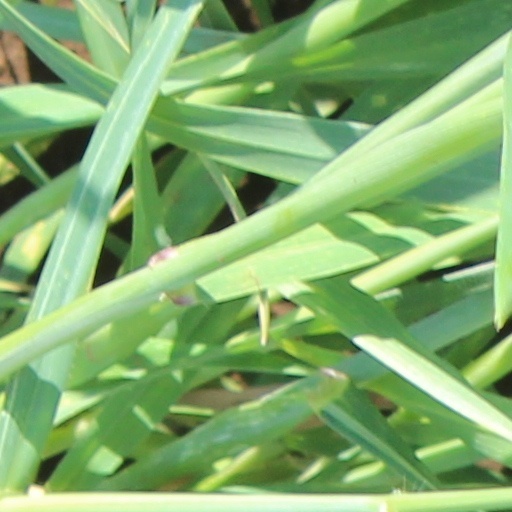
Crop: wheat